Fetter Lane Society

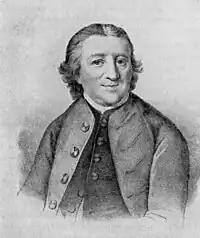
Peter Boehler

A short time before the Methodist revival of the 18th century in England, Moravians were ministering in London. German-born Peter Boehler, the London Moravian leader, and his followers established the Fetter Lane Society in May 1738 for the purpose of discipleship and accountability. They began with the purpose of meeting once a week for prayer and fellowship. Most of their members were Anglicans, most prominently John Wesley, Charles Wesley, and George Whitefield. John Wesley records in his journal for 1 January 1739: